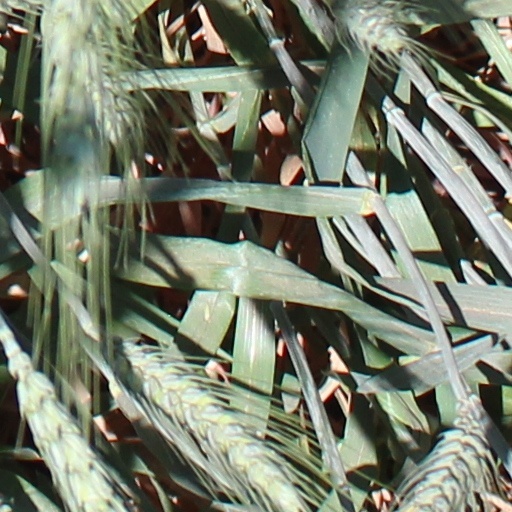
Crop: wheat